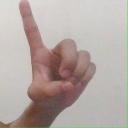
अक्षर: ड